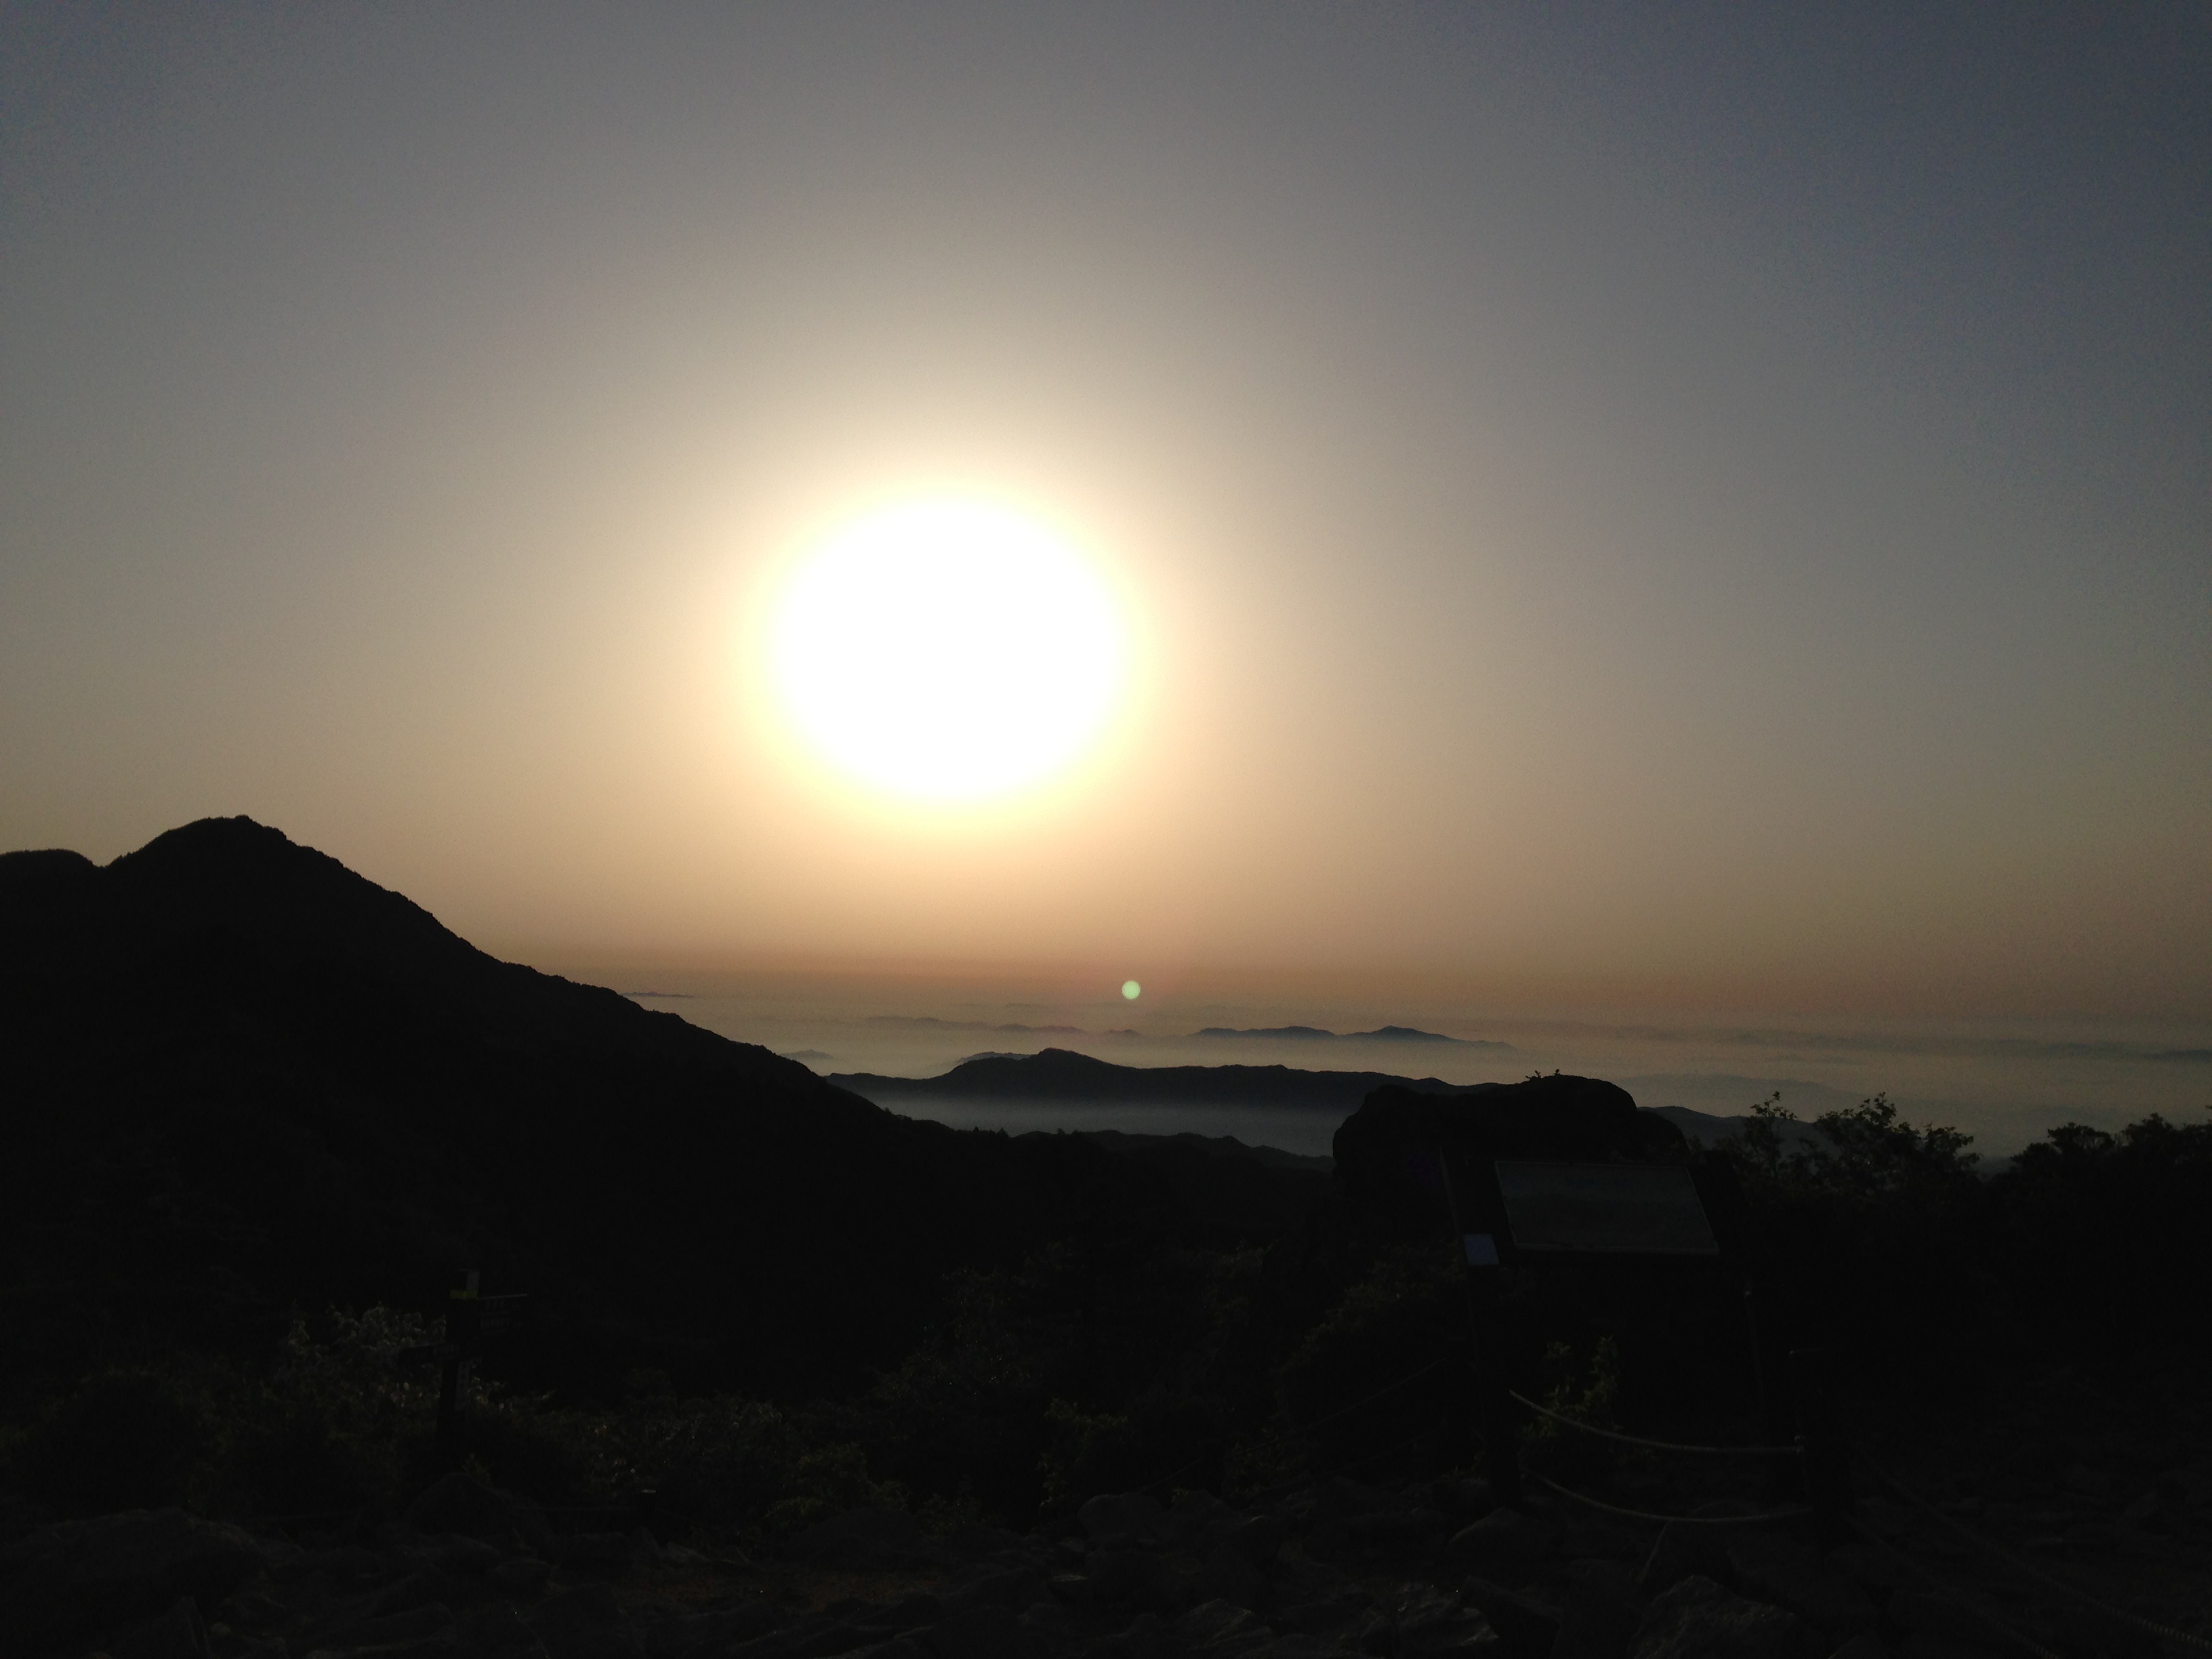
sea, coast, horizon, mountain, light, sky, sun, sunrise, sunset, sunlight, morning, hill, dawn, atmosphere, dusk, evening, scenery, moon, solar, afterglow, astronomical object, atmospheric phenomenon